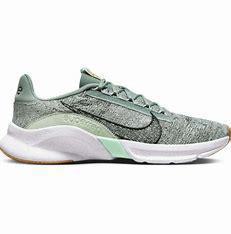
Brand: Nike
Model: Superrep Go 3 Flyknit Next Nature